Ibn Marwan al-Jilliqi

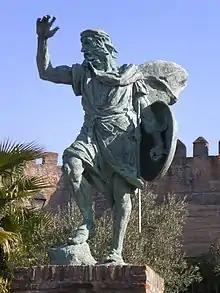
Image of the statue of Ibn Marwan in Badajoz.

‘Abd al-Raḥmān ibn Marwān al-Jillīqī (died ")," also known as simply al-Jillīqī, was a Muwallad whose family had come from what is now northern Portugal and settled near Mérida.